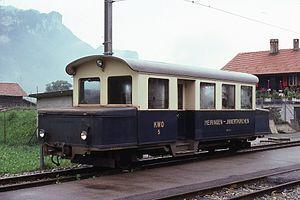
Le chemin de fer Meiringen-Innertkirchen (MIB) était jusqu'en 1976 non électrifié. Les deux motrices, la BDe 2/2 4 et la BDe 2/2 5, étaient à accumulateurs. La motrice no 5 a été préservée sous un hangard à Innertkirchen et la no 4 a été préservée au Musée suisse des transports à Luzern (VHS). Après 1976, la ligne a été électrifiée et c'est deux anciens trams allemand qui ont circulés sur cette ligne.